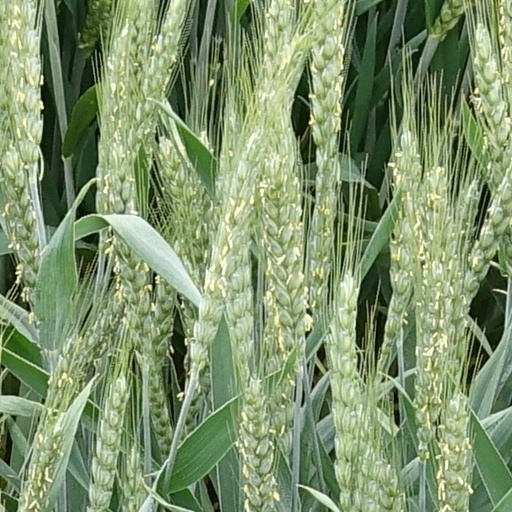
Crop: wheat